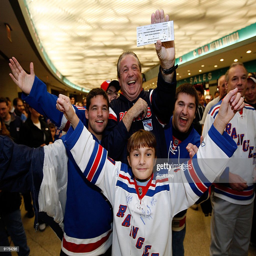
fans pose before the game against sports team .